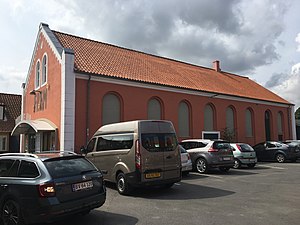
Svaneke / Kultur
Svaneke Bio
Svaneke Teater, hvor Kulturhuset FREM og Svaneke Bio er indrettet (tidligere Cassiopeia). Brænderigænget 10, 3740 Svaneke
Svaneke er en havneby på det østlige Bornholm i Svaneke Sogn. Den lille købstad har 1.085 indbyggere.